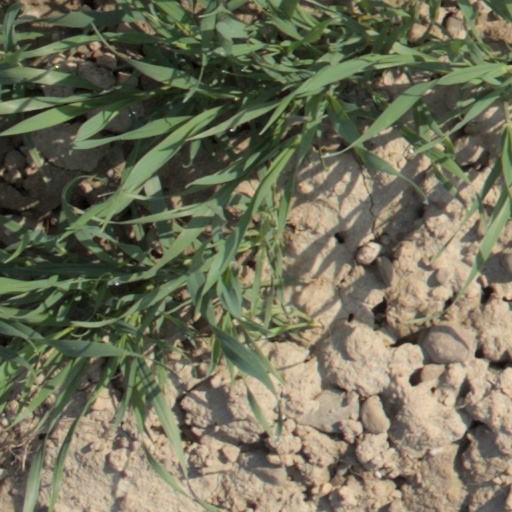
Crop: wheat